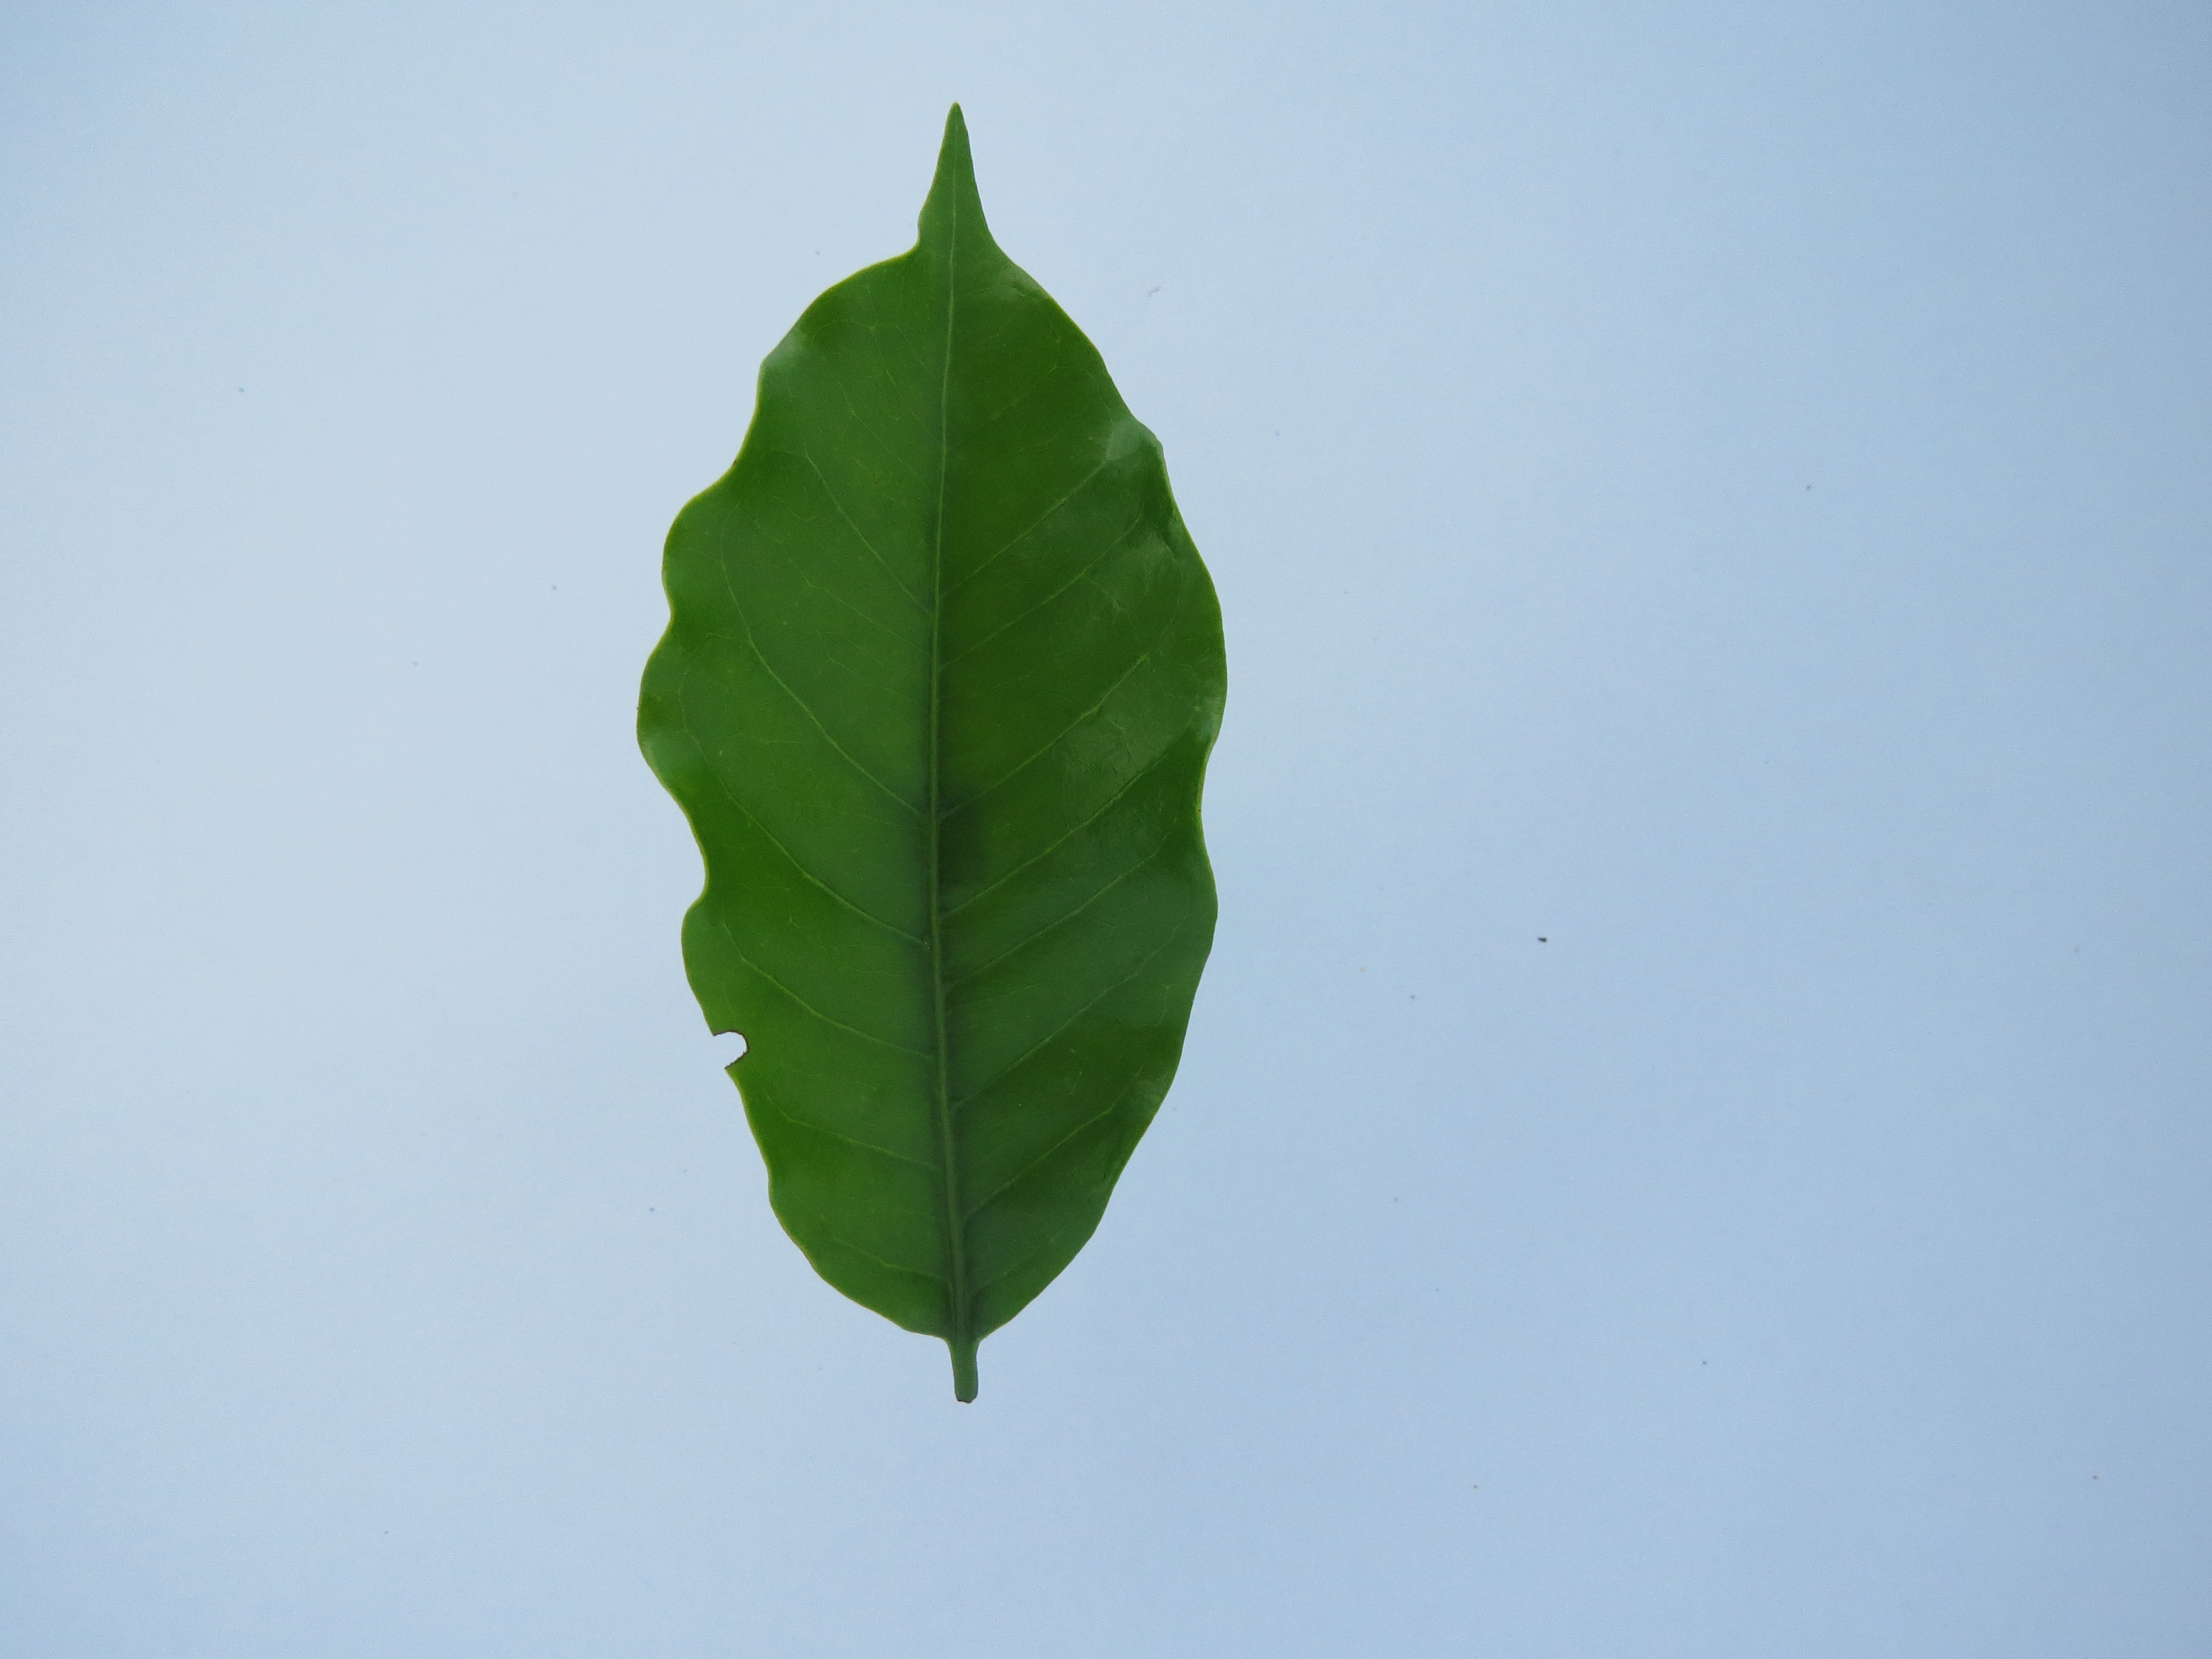
Label: calcium-Ca